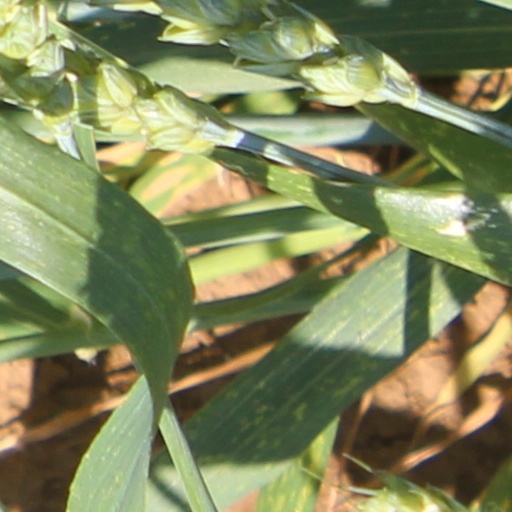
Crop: wheat